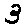
Label: 3